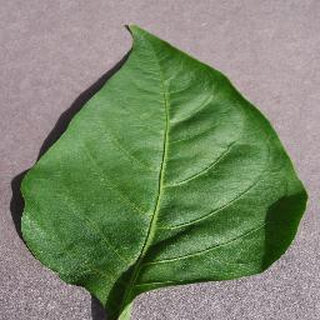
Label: healthy_bell_pepper